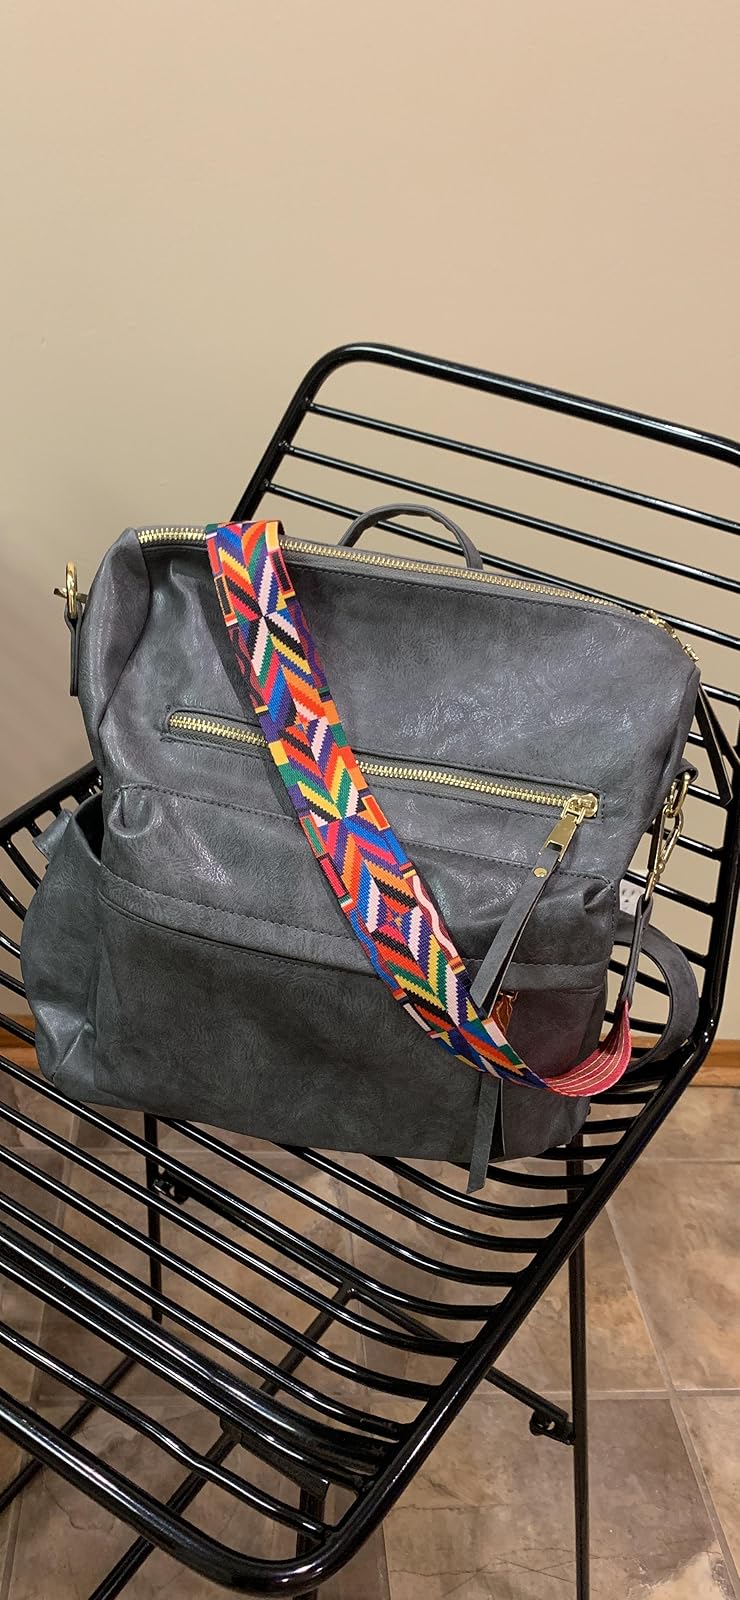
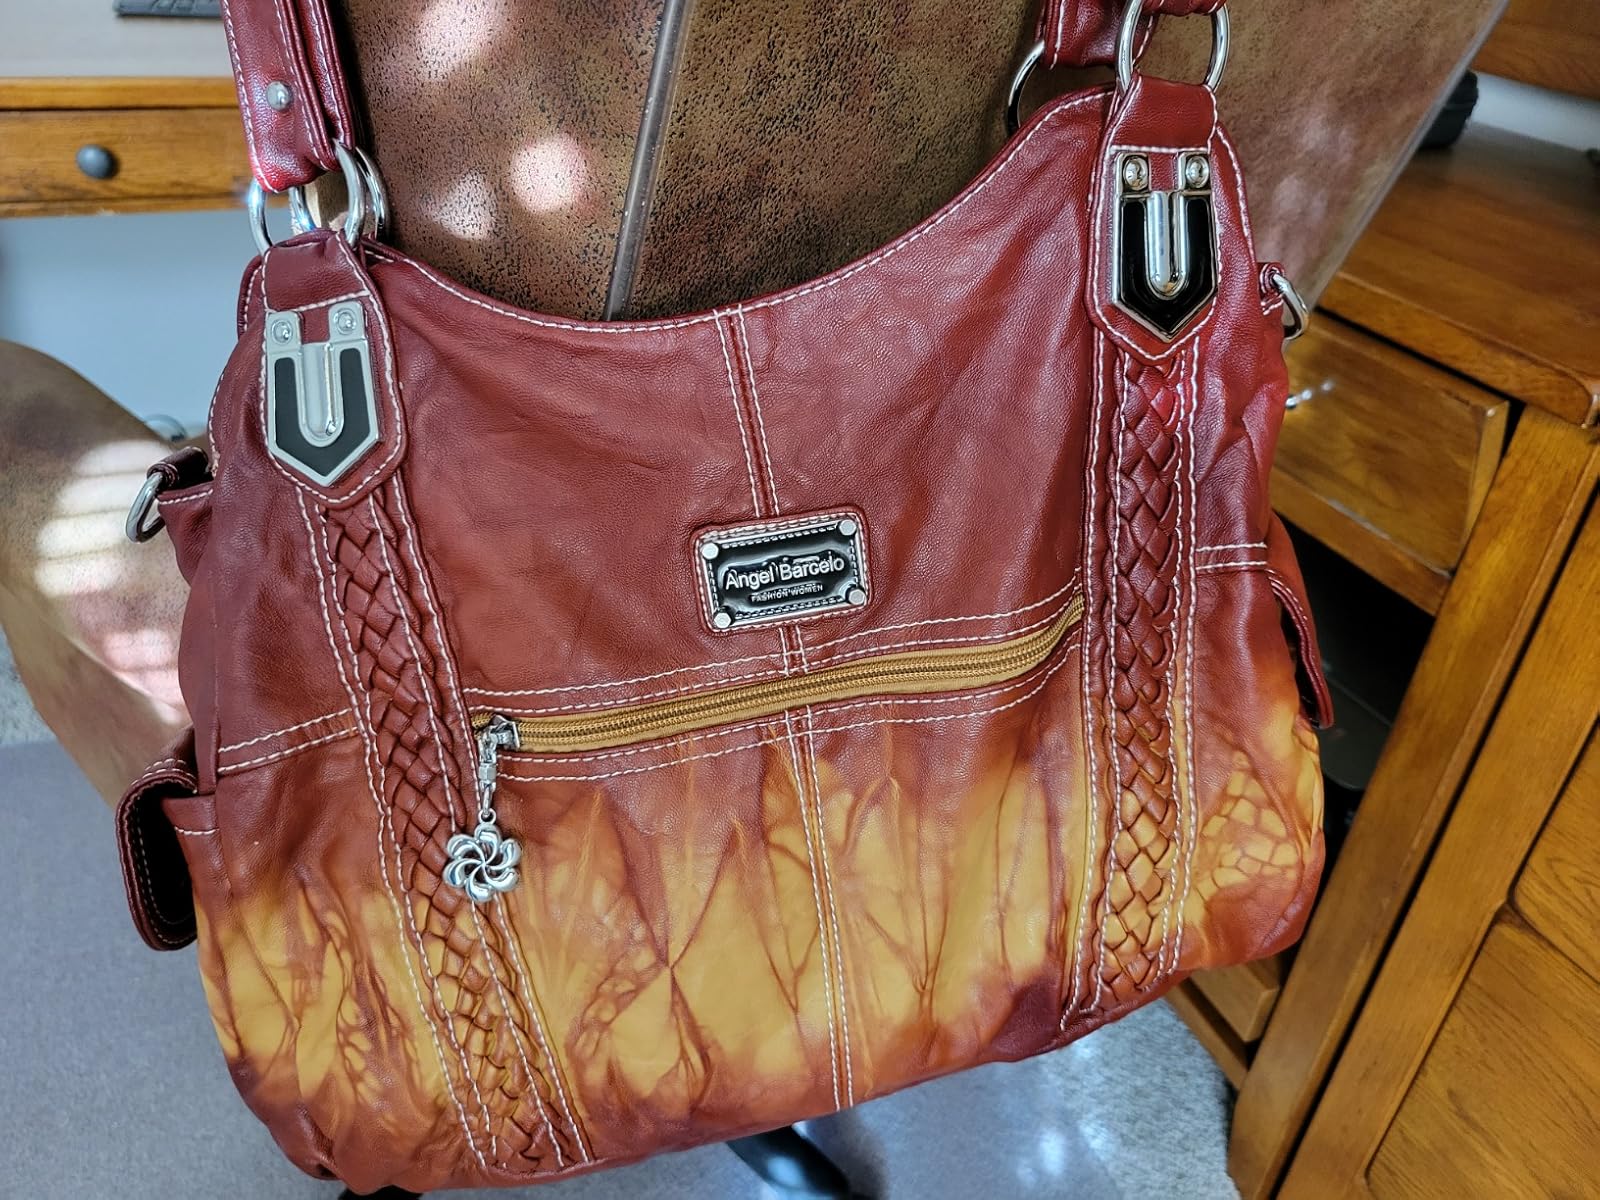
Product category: accessories_handbag
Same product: no